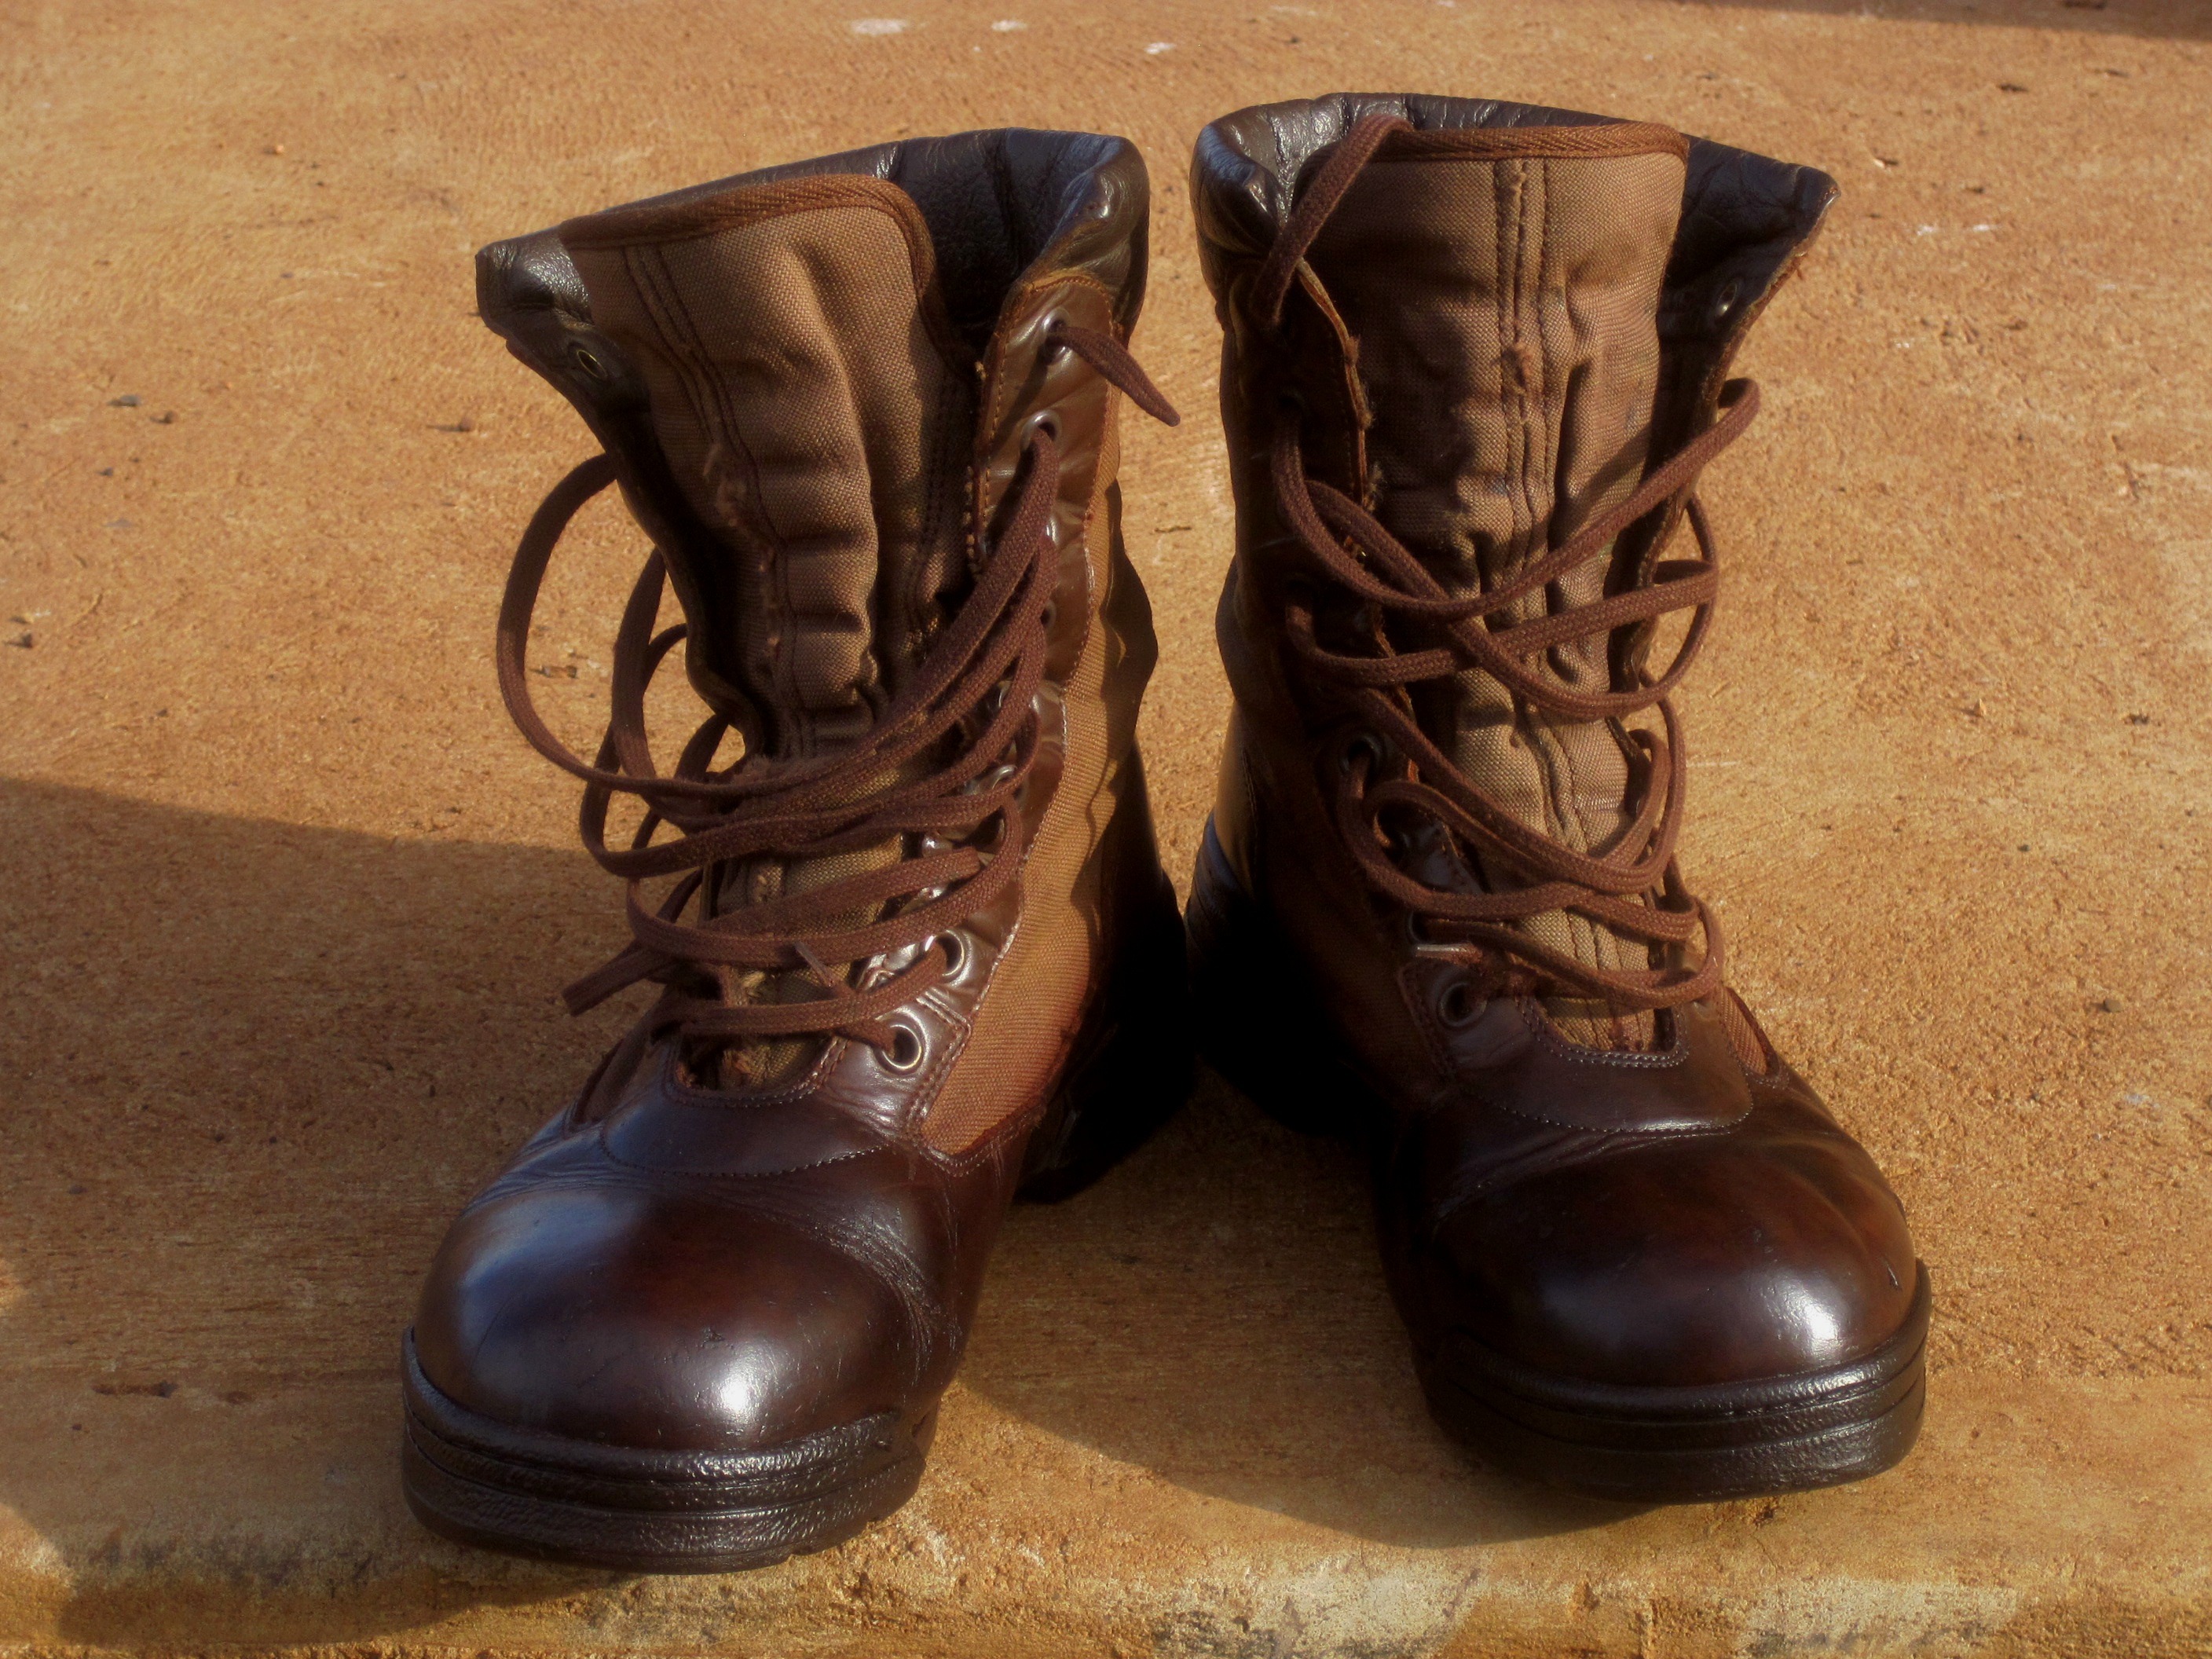
shoe, leather, boot, leg, brown, human body, boots, footwear, protection, shiny, polished, outdoor shoe, riding boot, lace ups